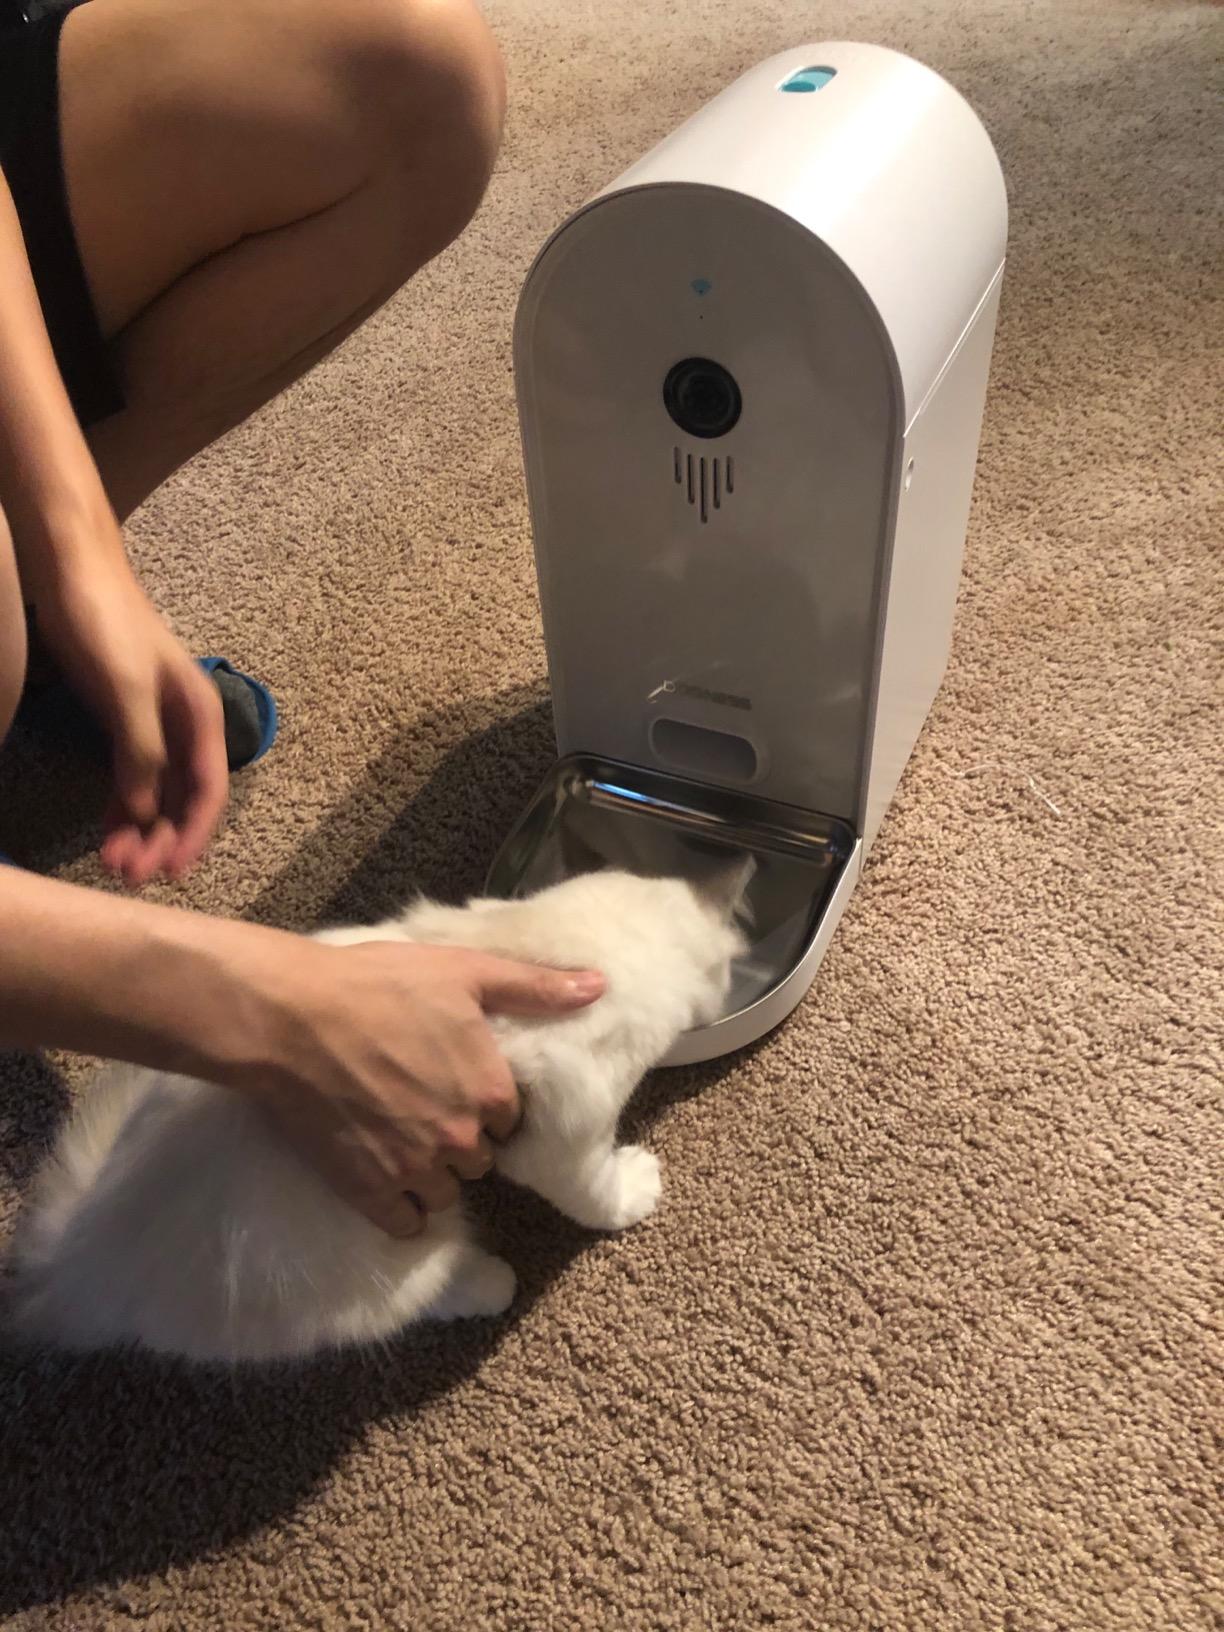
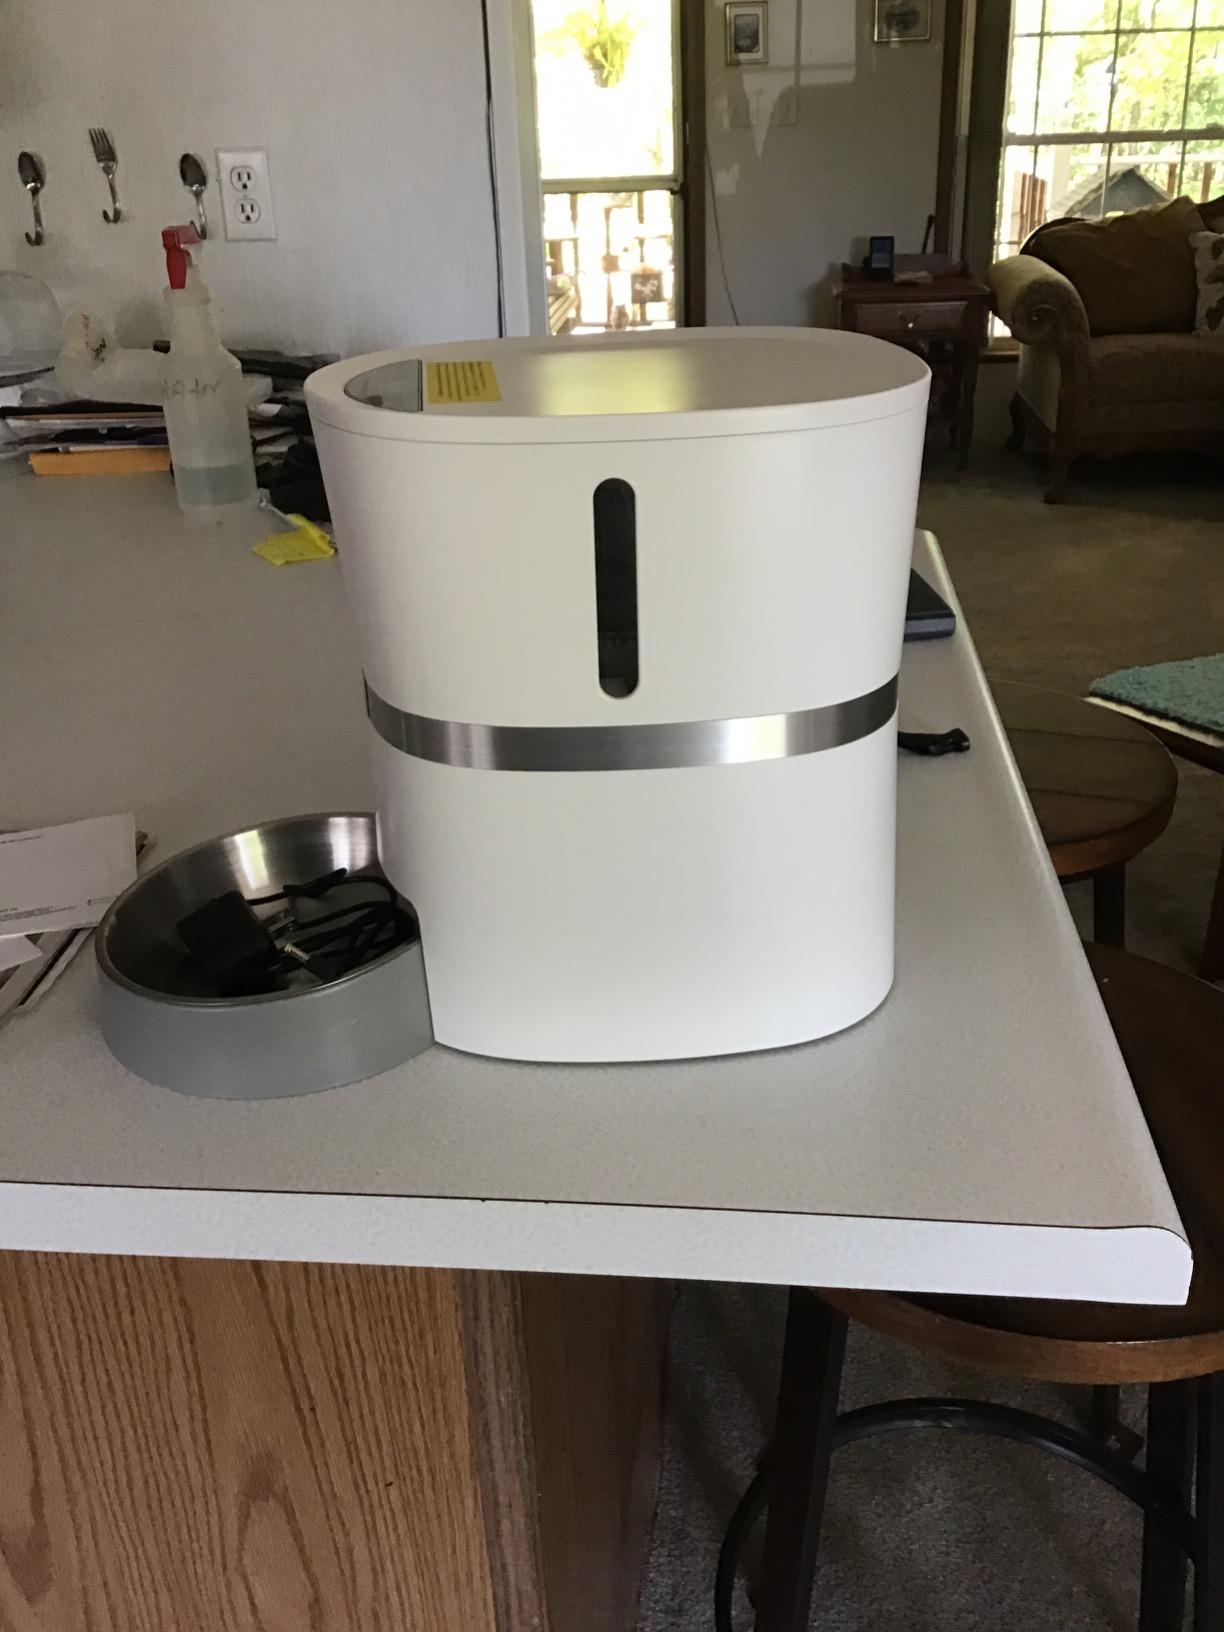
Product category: items_feeder
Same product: no